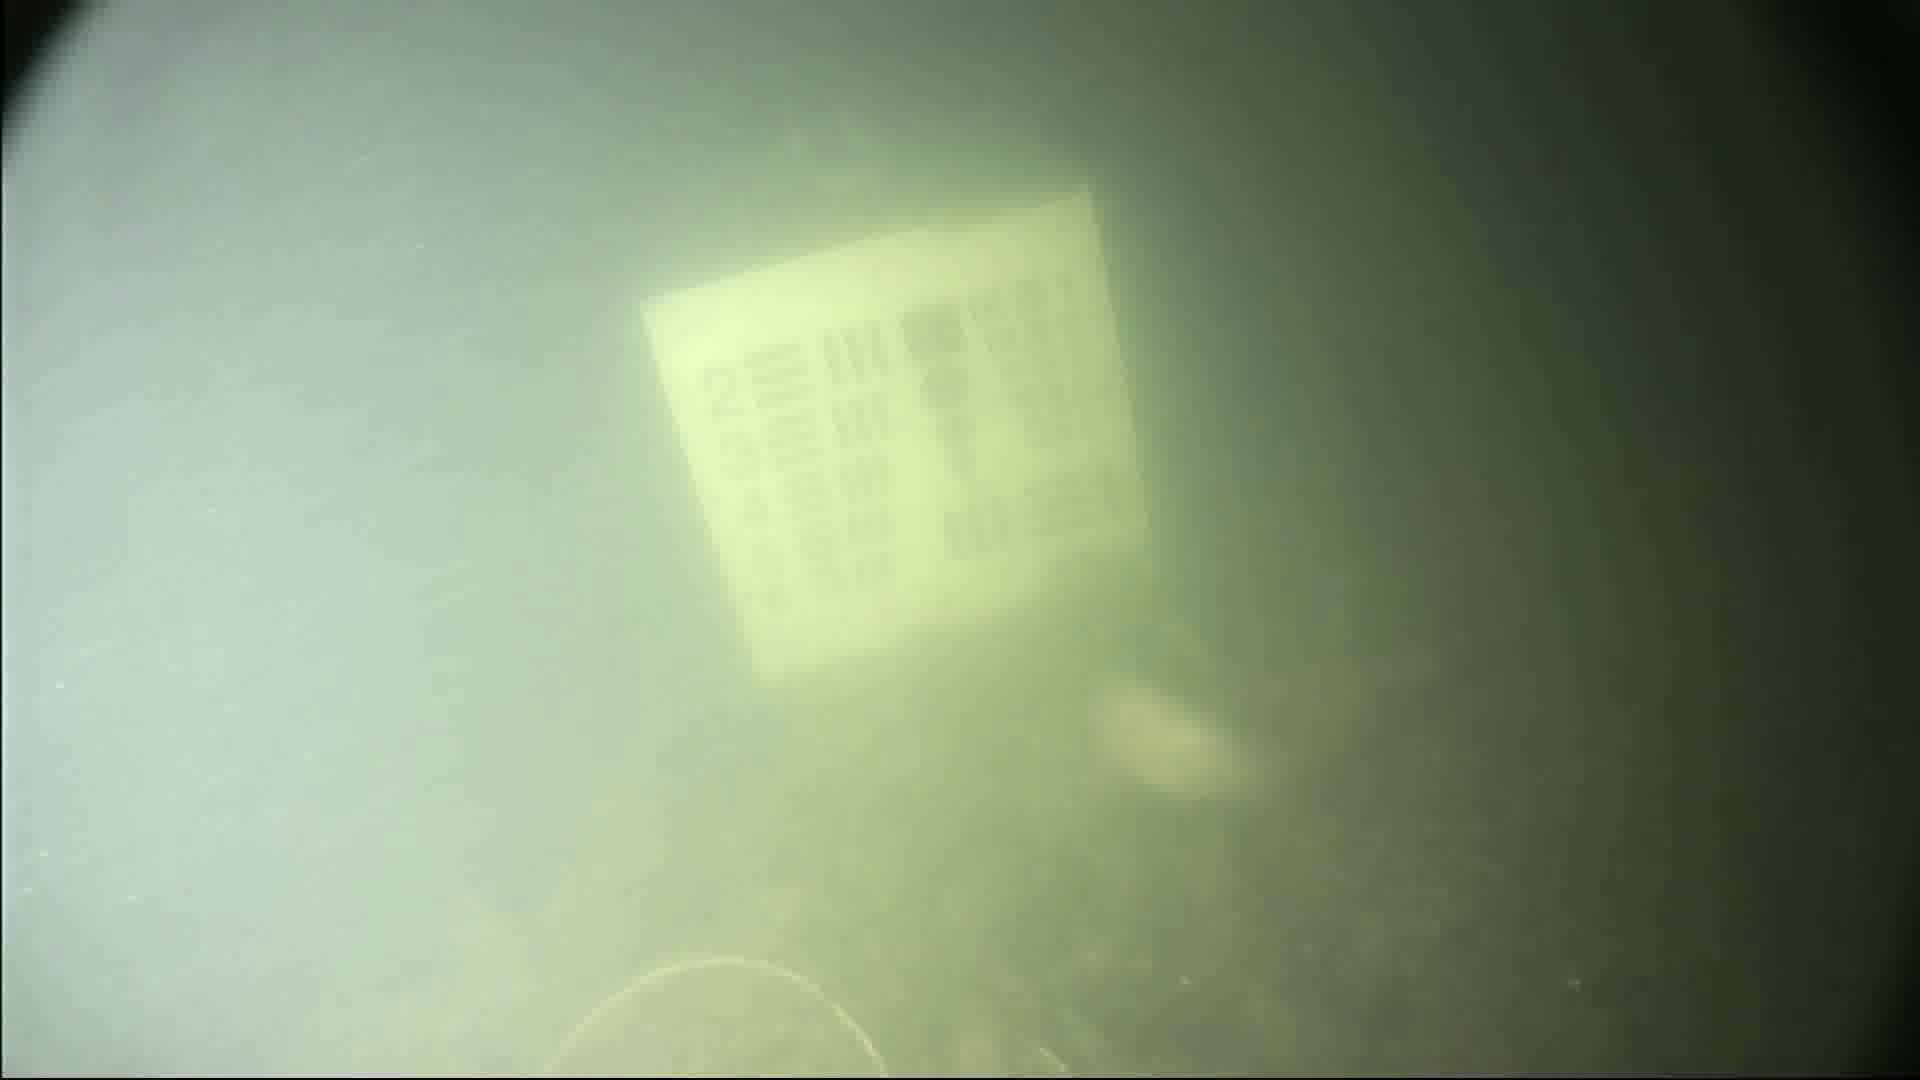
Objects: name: fish